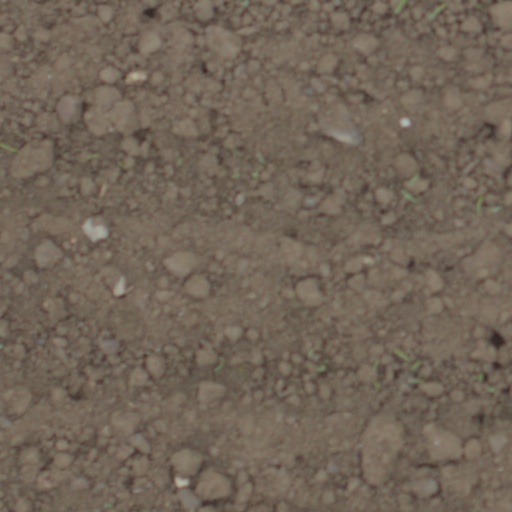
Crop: wheat